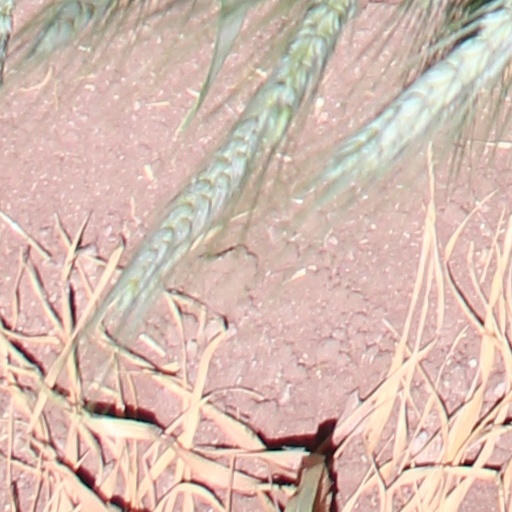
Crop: wheat